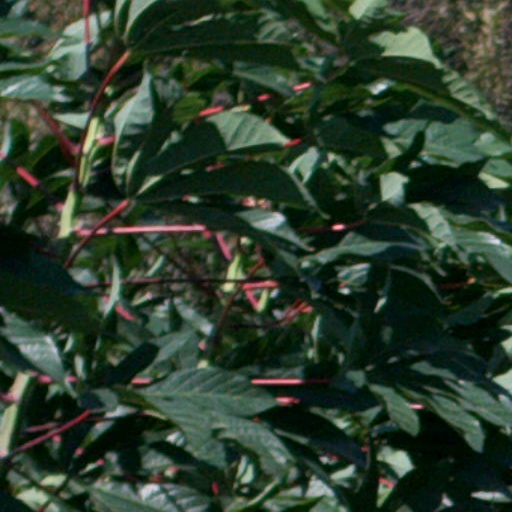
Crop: cassava